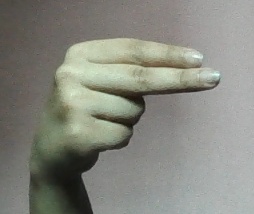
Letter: ain